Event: Nepal Earthquake
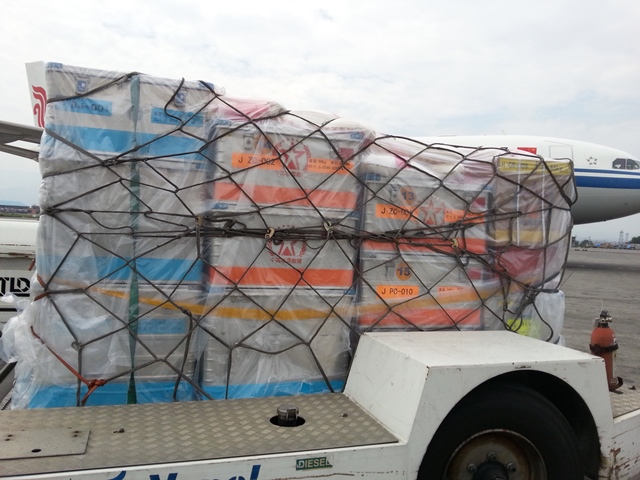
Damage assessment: no_damage